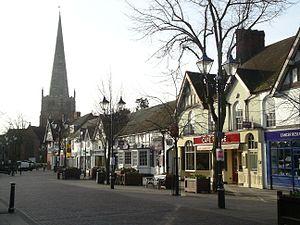
Solihull est une ville dans les Midlands de l'Ouest en Angleterre avec une population de 94 753 habitants.